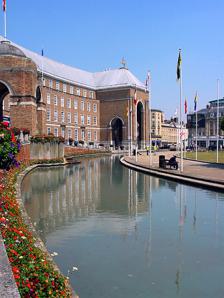
Building: City Hall, Bristol
Country: United Kingdom
Year built: 1952
Municipal building in Bristol, England City Hall Bristol City Hall Location of Bristol City Hall General information Classification Listed Building – Grade II* Designated 19 March 1981 Reference no. 1282341 Town or city Bristol Country England Coordinates 51°27′09″N 2°36′11″W / 51.45263°N 2.60295°W / 51.45263; -2.60295 Construction started 1938 Completed 1952 Opened 1956 Client Bristol City Council Design and construction Architect(s) Vincent Harris City Hall (formerly the Council House ) was built as the seat of government of the city of Bristol , in the south west of England , opening in 1956.  Designed in the 1930s, with construction delayed by the Second World War , it is in a restrained Neo-Georgian style, forming a wide curve along one side of College Green , opposite Bristol Cathedral and at the foot of Park Street in the Bristol city centre , and is a grade II* listed building . Building The rear of the Bristol City Hall from Cabot Tower The building was commissioned to replace the Old Council House, Bristol . The foundation stone was laid in 1935, and it was structurally complete by 1939 when the Second World War stopped further work. Although completed in 1952, the building was officially opened by Queen Elizabeth II on 17 April 1956. The Council published a commemorative booklet about the building at the same time. It was designed by Vincent Harris in a Neo-Georgian style, with a concrete frame clad with very wide, thin bricks, with Portland stone dressings and a steep leaded hipped roof. The end pavilions are topped by gilded unicorns . The ceremonial entrance overlooks the moat and leads into the reception hall which is lined with local Doulting stone and paved with black and white Italian marble . It also features a blue and gold wall clock, encircled by the signs of the zodiac and equipped with its own wind indicator. The Conference Hall is the largest room in the building. The names of all Mayors and Lord Mayors of Bristol since 1216 are cut into the stone walls. The walls of the Lord Mayor's Reception Room are panelled in English walnut and there is a colourful frieze displaying the heraldry of the Bristol trade guilds, and, in gold leaf, the names of famous Bristolians. The building was originally known as the Council House, but was renamed City Hall by George Ferguson , CBE , the Mayor of Bristol , on his first day in office on 19 November 2012. Features The ceiling of the council chamber was designed by John Armstrong (1893–1973) and depicts buildings in Bristol at the edge and the centre details sailing ships from different periods of Bristol History. The four corners show the allegorical figures of Enterprise, Wisdom, Industry and Navigation. The ceiling in the Conference Room is by Sir Walter Thomas Monnington (1902–1976) on the theme of molecular and atomic fusion. In 2005, a bust of Tony Benn , the famous Labour Party politician and the Member of Parliament for the former Bristol South East constituency from 1950 to 1960, and again from 1963 to 1983, was unveiled by Benn himself in the building's foyer. Environmental aspects Refurbishment of the electrical and heating systems have incorporated the use of rainwater recycling for flushing toilets and an air-conditioning system that will discharge excess heat into the surrounding water filled moat rather than expelling it into the atmosphere. Popular culture One of the building's gilded unicorns appears in the opening credits of the first and fifth series of popular television show, Skins . One of the unicorns also features in a hologram on the latest edition of the £B10 banknote of the Bristol Pound . References Wikimedia Commons has media related to City Hall, Bristol .